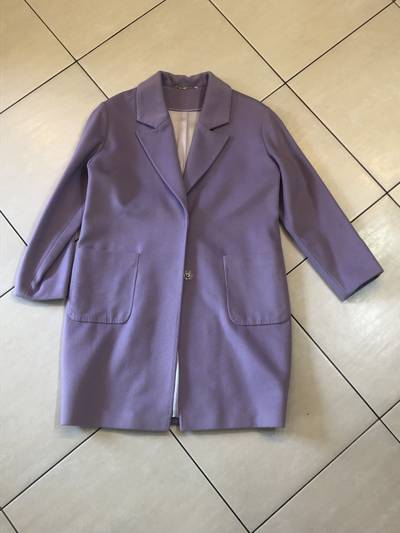
Waste category: clothes